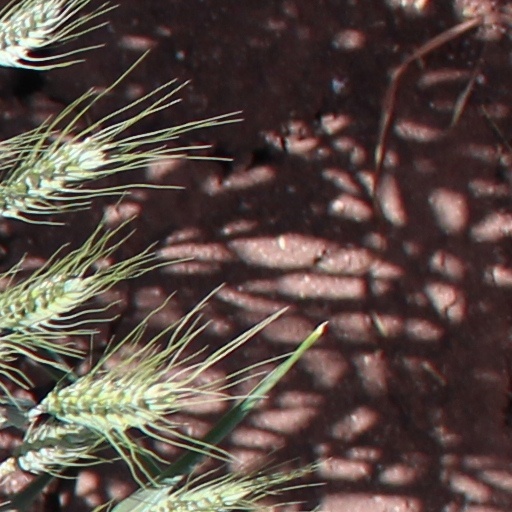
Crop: wheat